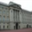
Label: castle